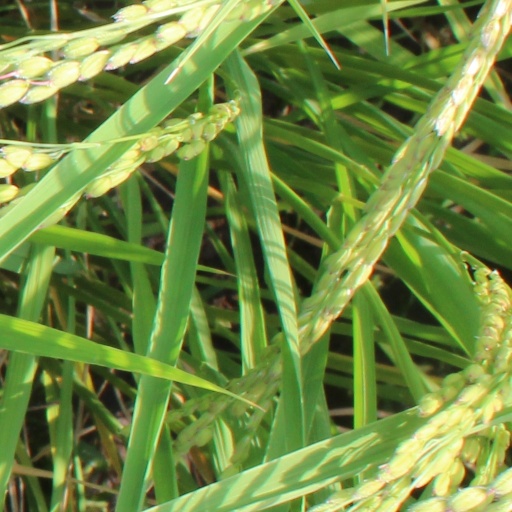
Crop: rice